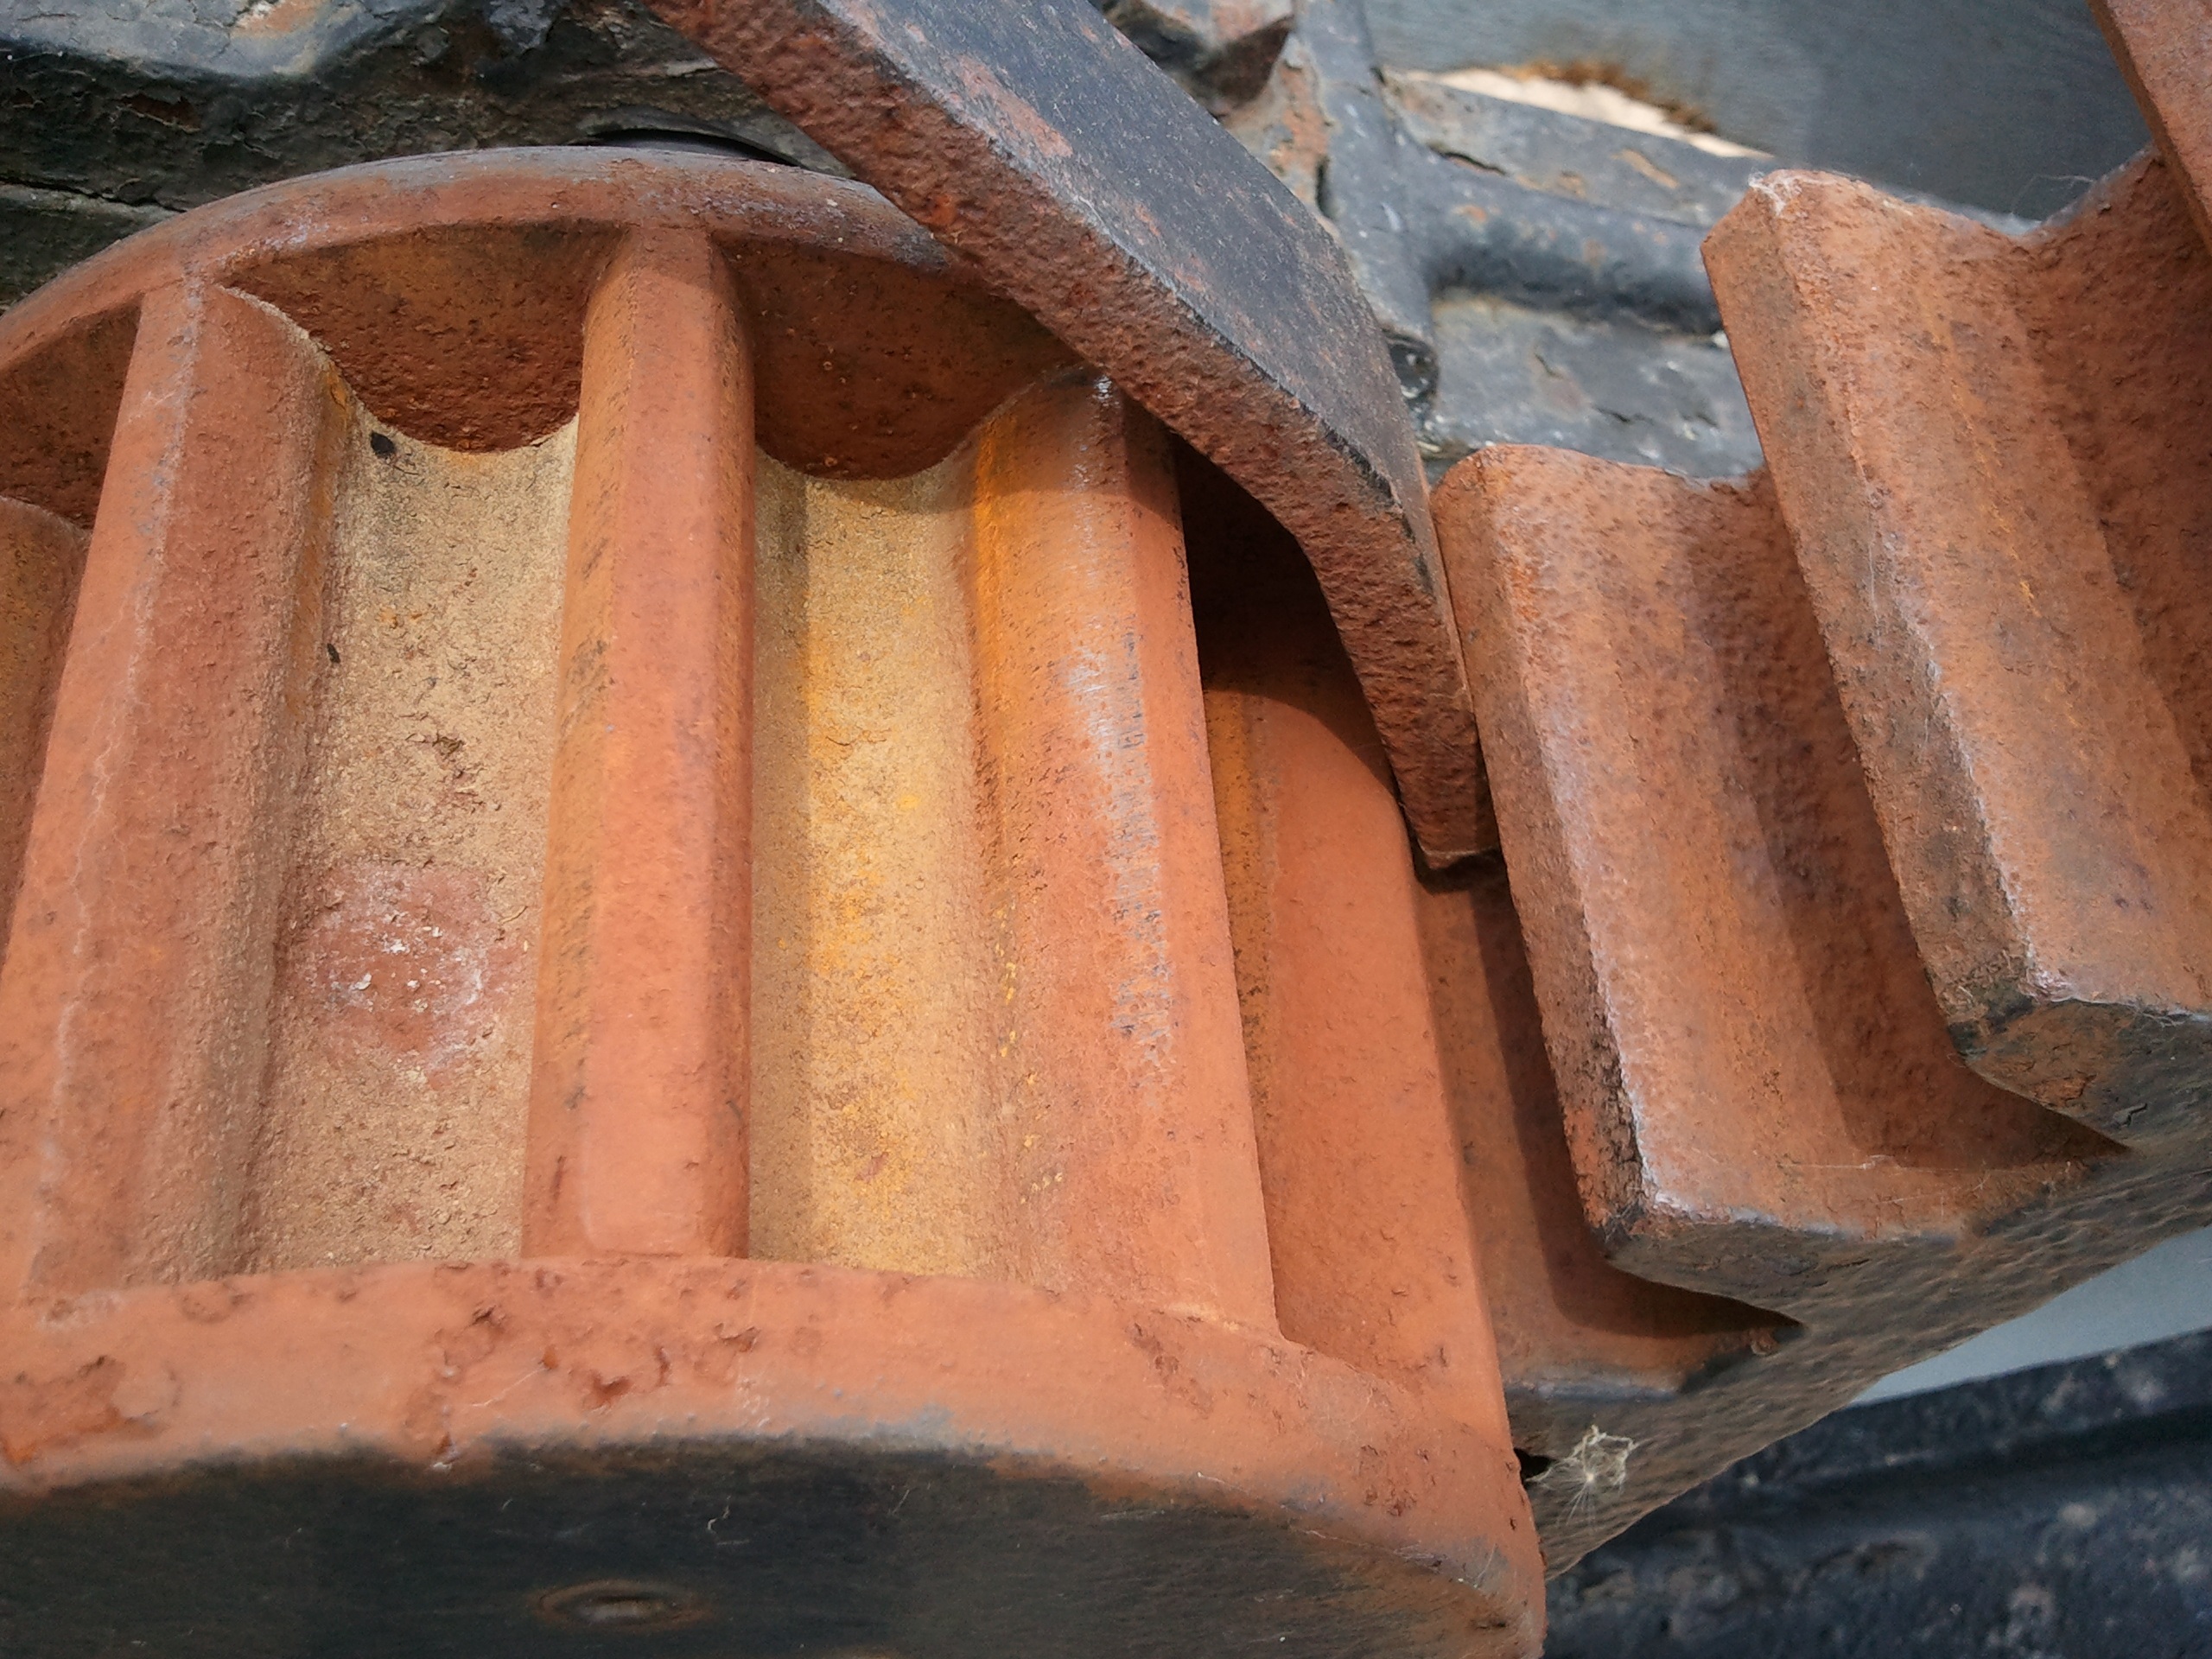
wood, beam, rust, column, machinery, brick, material, gears, temple, iron, carving, locks, brickwork, cogwheel